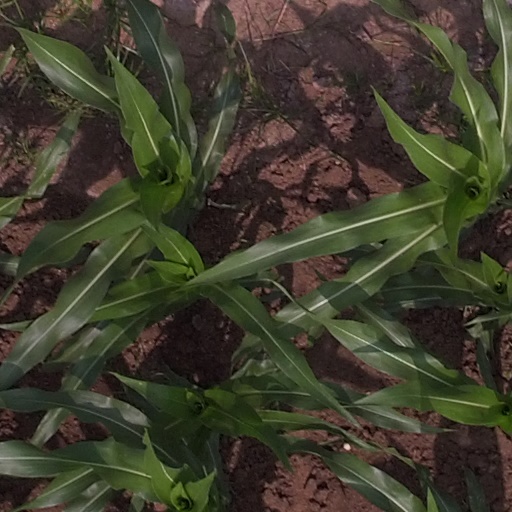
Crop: maize; corn